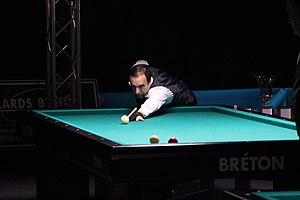
Championnats de France de billard français 2012 à Voisins-le-Bretonneux.
Le billard français, appelé aussi billard carambole, ou billard à trois billes, est un type de jeu de billard, joué sur une table sans poches. Il se pratique en général à deux joueurs avec trois billes. En plus de la carambole, chaque joueur possède une bille d'impact blanche, pointée, ou jaune. Le concept général est de percuter avec sa bille les deux autres. Des variantes existent avec des quilles ou une bille supplémentaire.